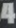
Number: 4